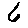
Label: 6